Black Arrow

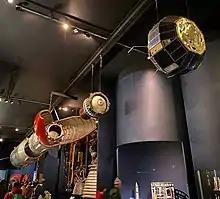
Black Arrow R4 on display in the Science Museum, with the stages and fairing separated, and the flight spare of the Prospero satellite

The Minister of State for Trade and Industry, Frederick Corfield, announced the cancellation of the Black Arrow project in the House of Commons on 29 July 1971. Britain would instead focus its space activities on building satellites and rely on foreign launch vehicles. As the R3 rocket had already been shipped to the launch site, the second stage having arrived three days earlier, permission was given for it to be launched.